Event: Nepal Earthquake
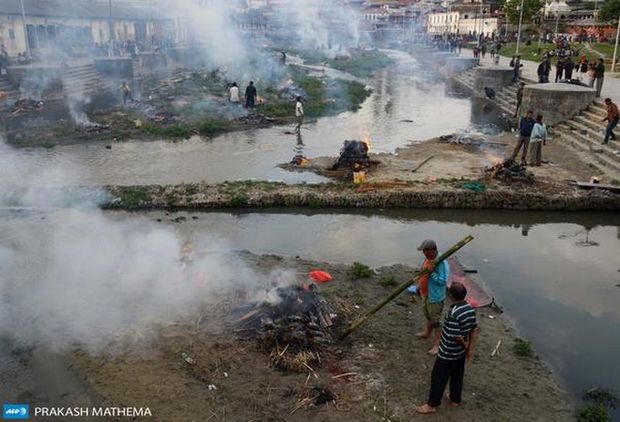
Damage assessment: no_damage